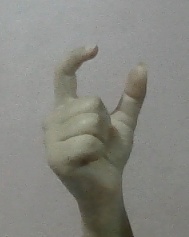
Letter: nun